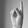
ASL letter: K